Alela Diane

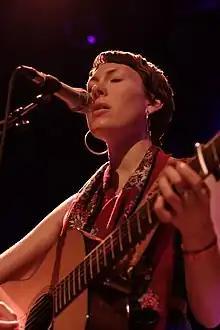
Diane in 2009

Alela Diane Menig (born April 20, 1983), known as Alela Diane, is an American singer-songwriter from Nevada City, California.